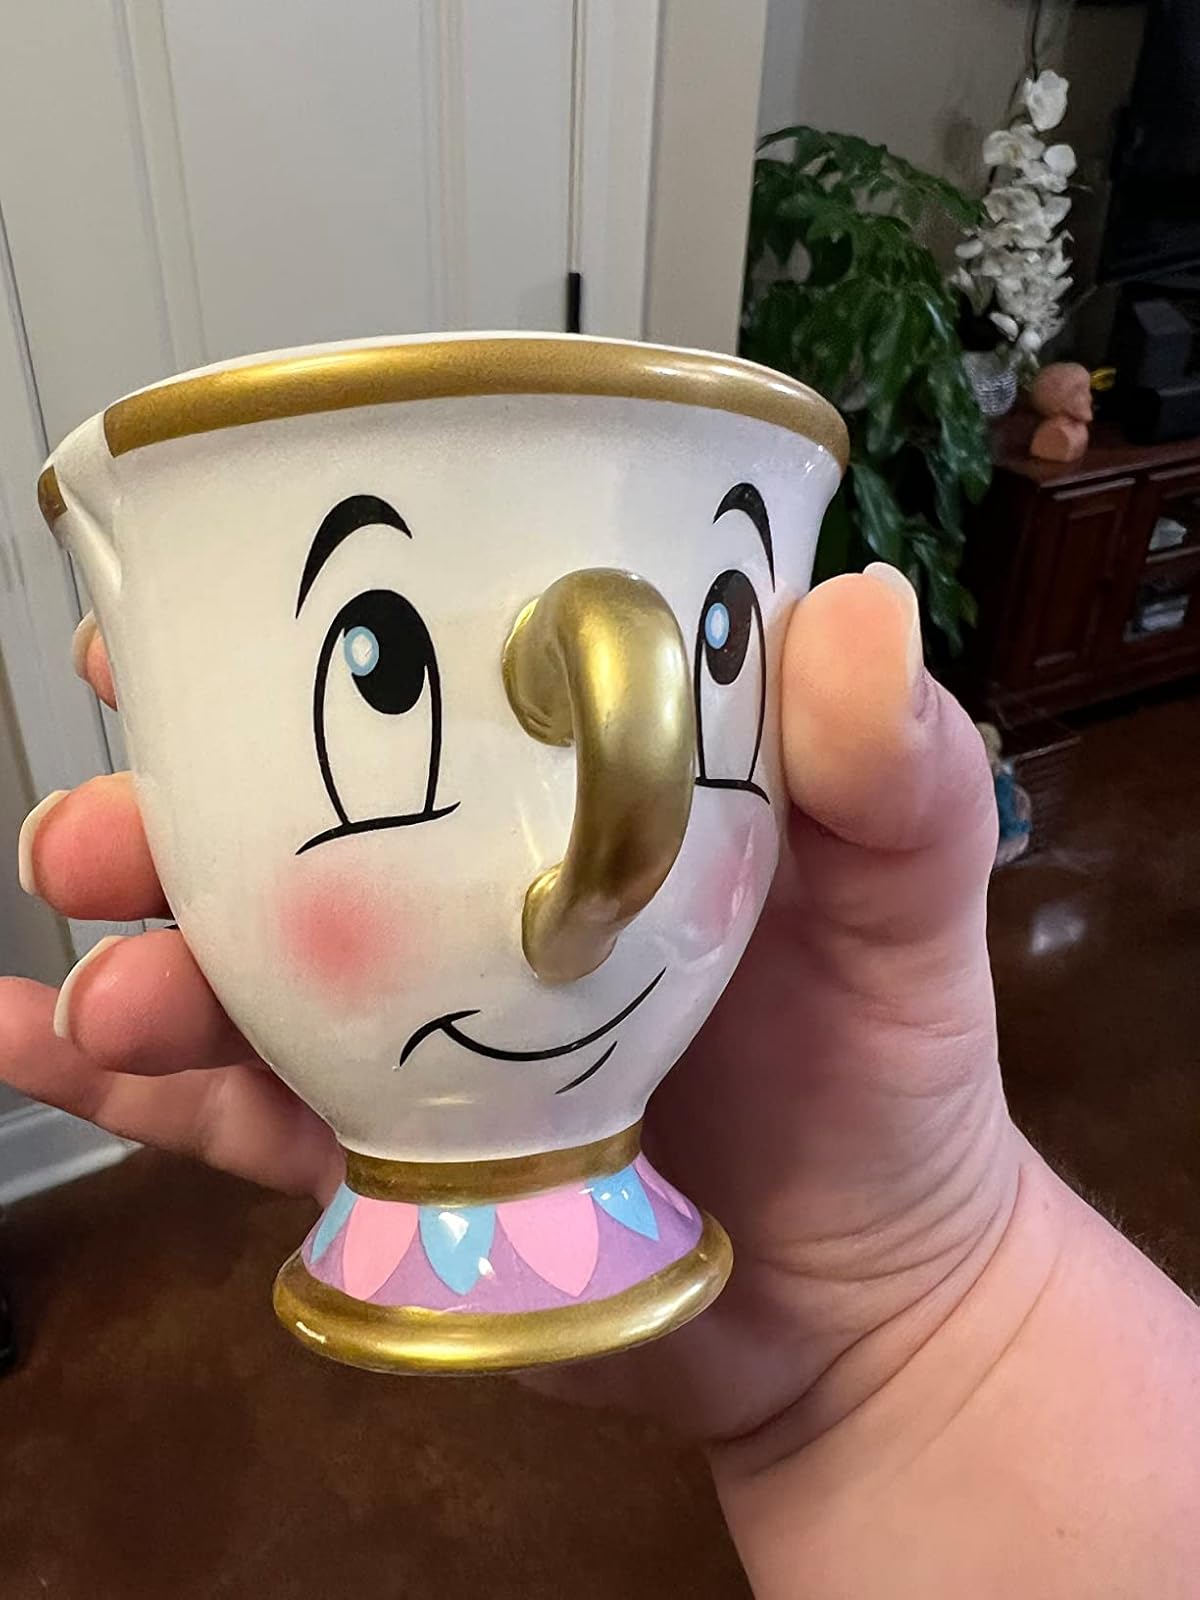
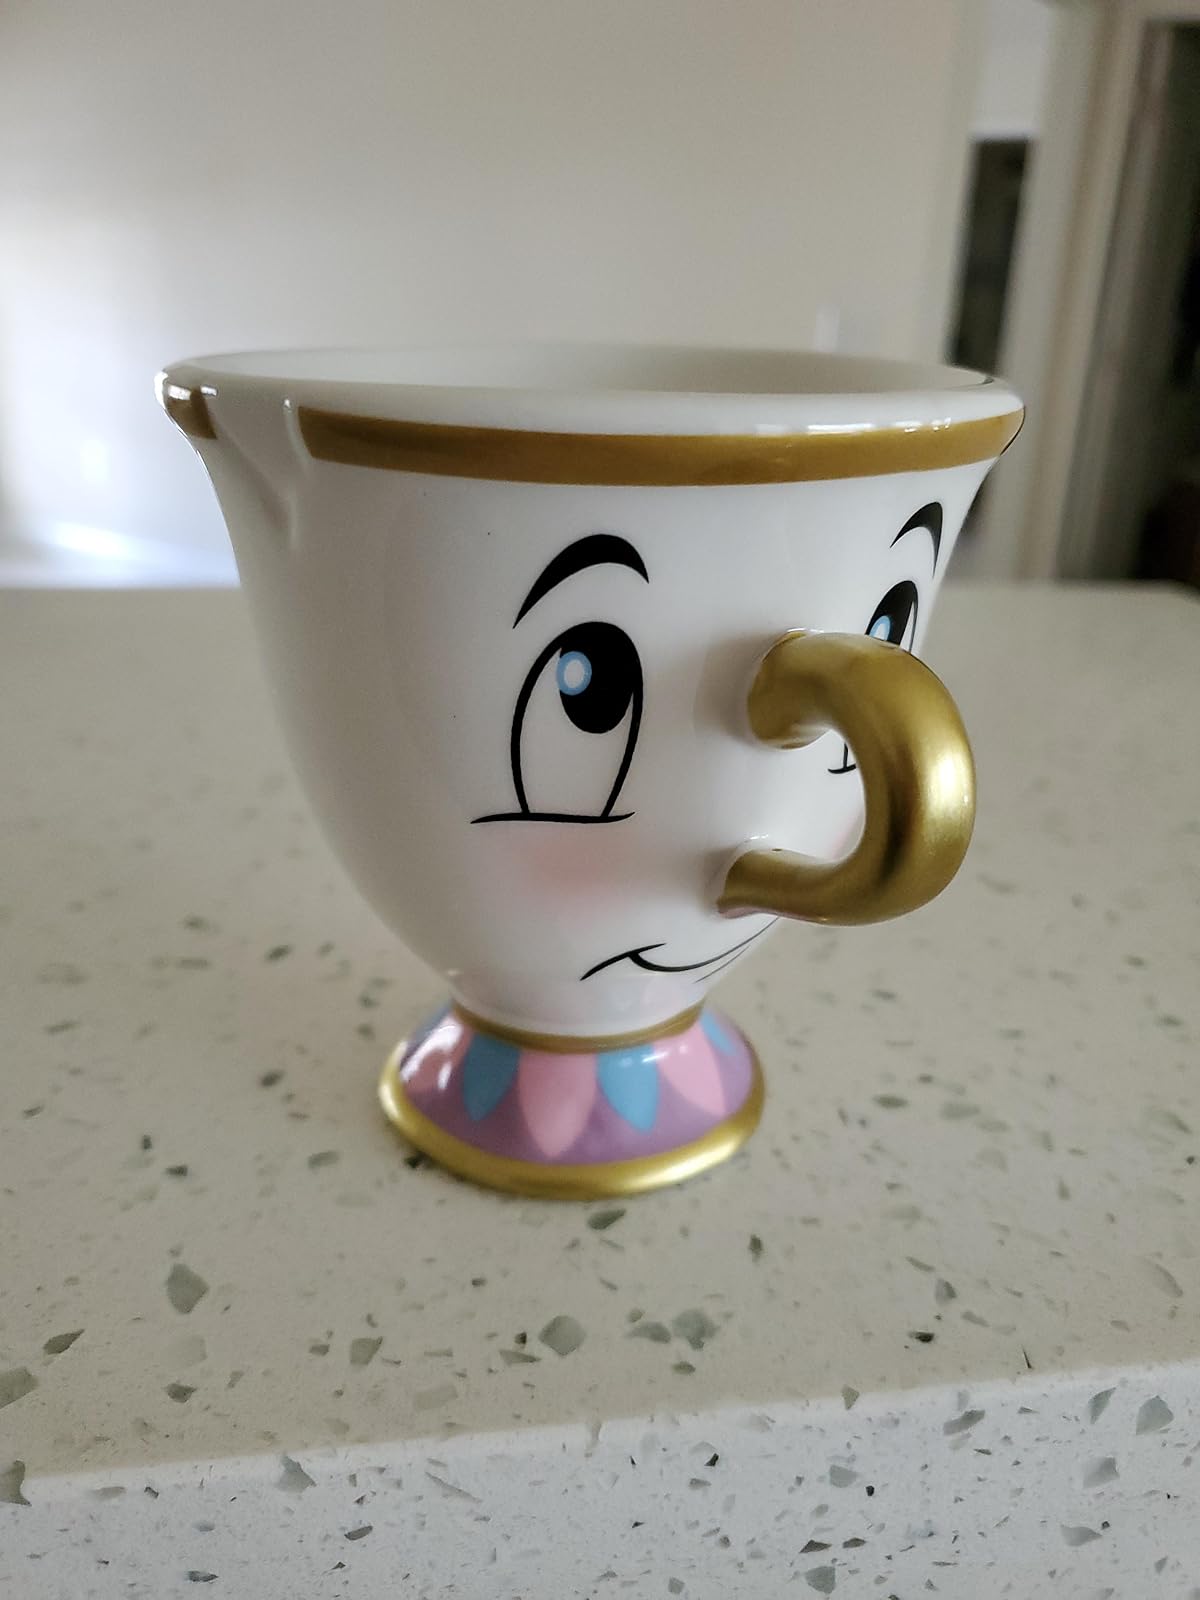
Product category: items_mug
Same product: yes